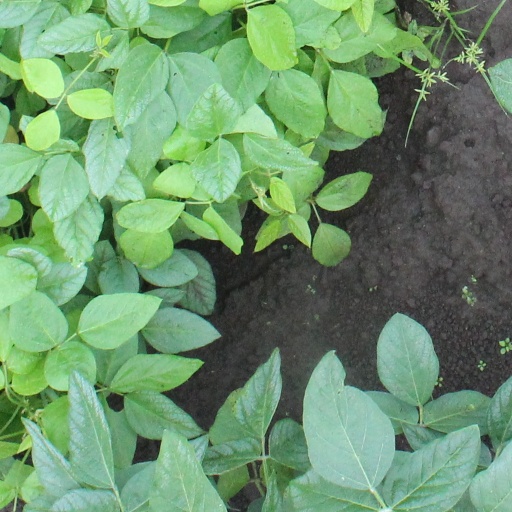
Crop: soybean